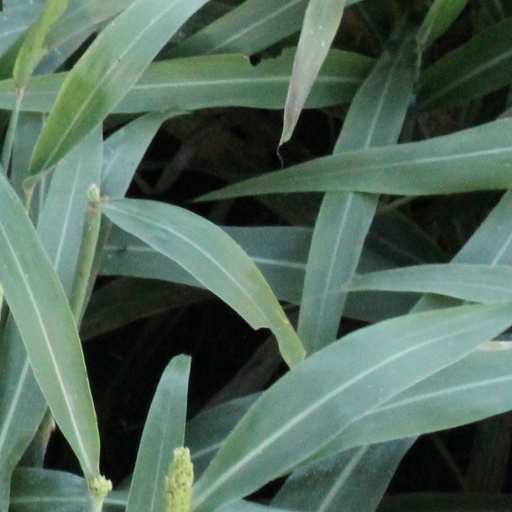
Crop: sorghum